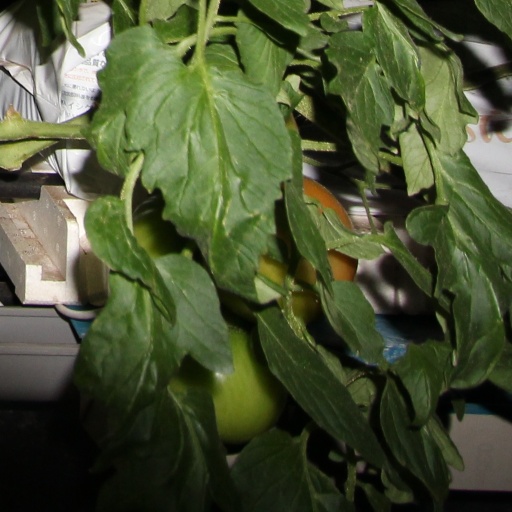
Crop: tomato